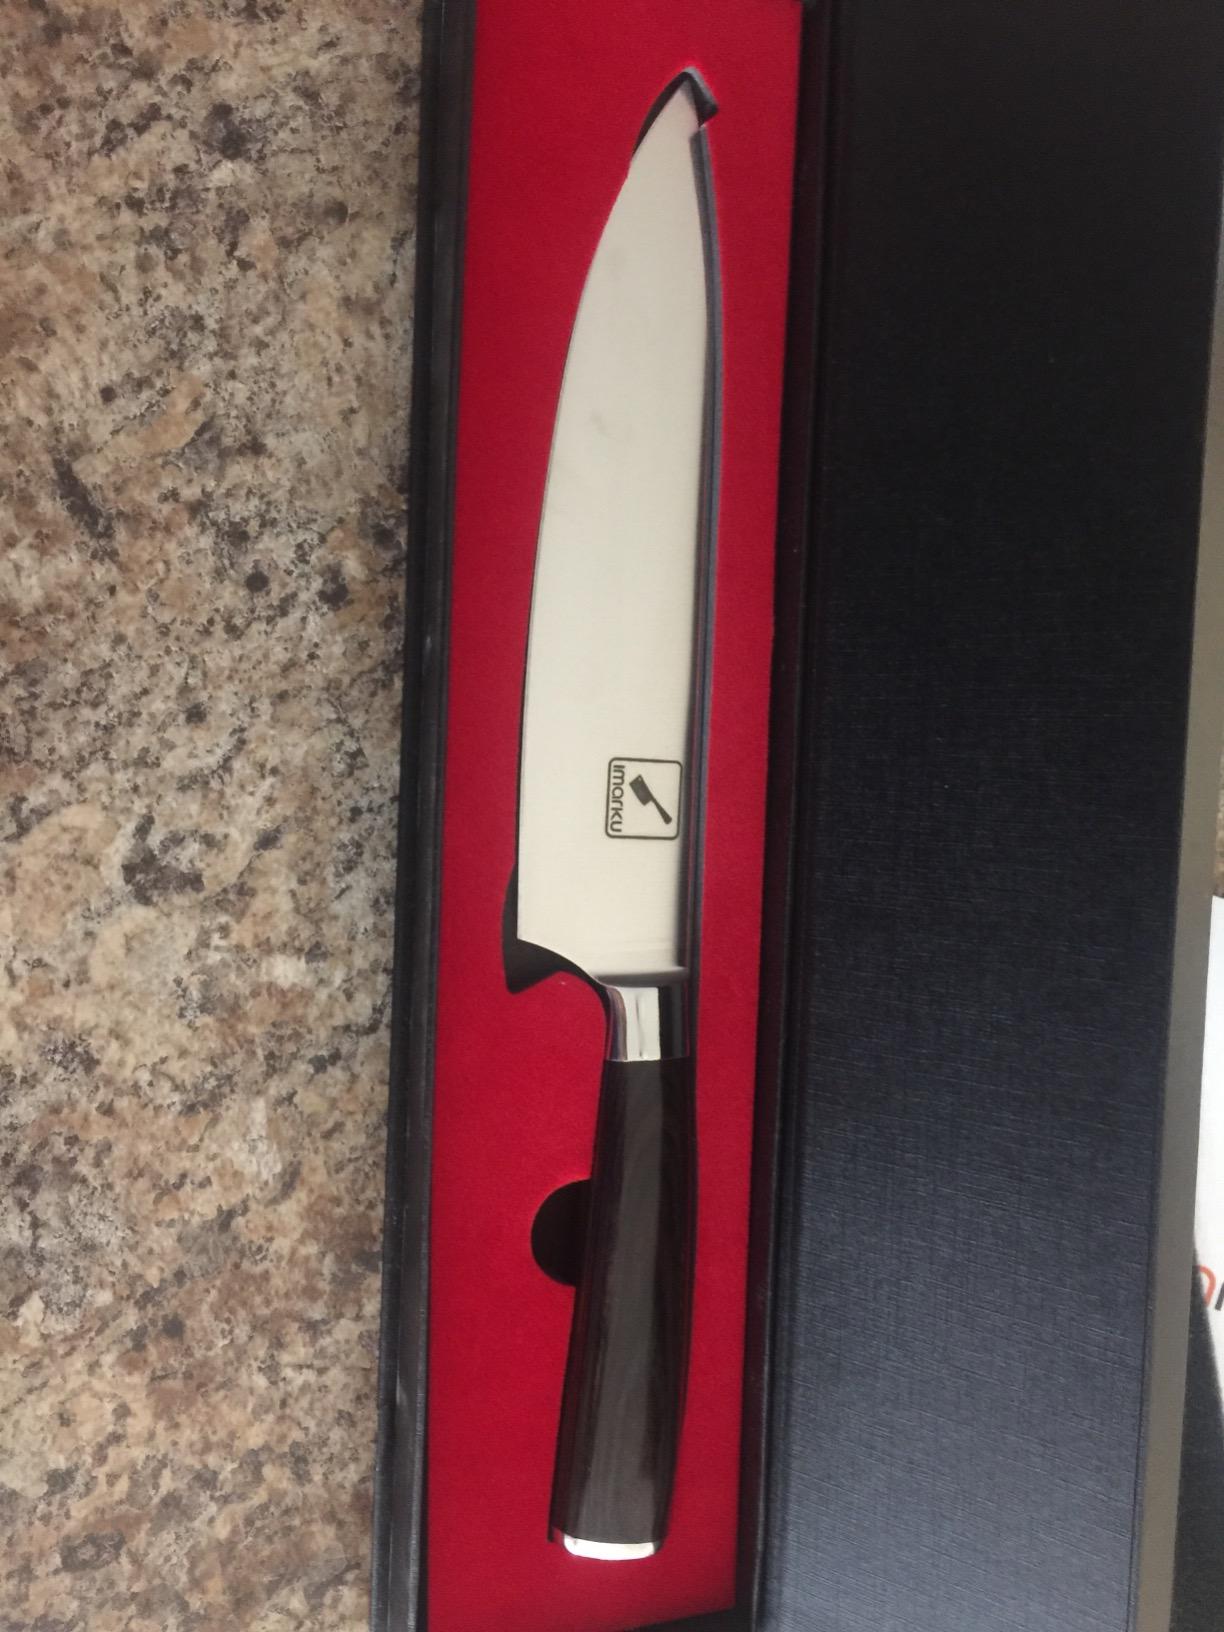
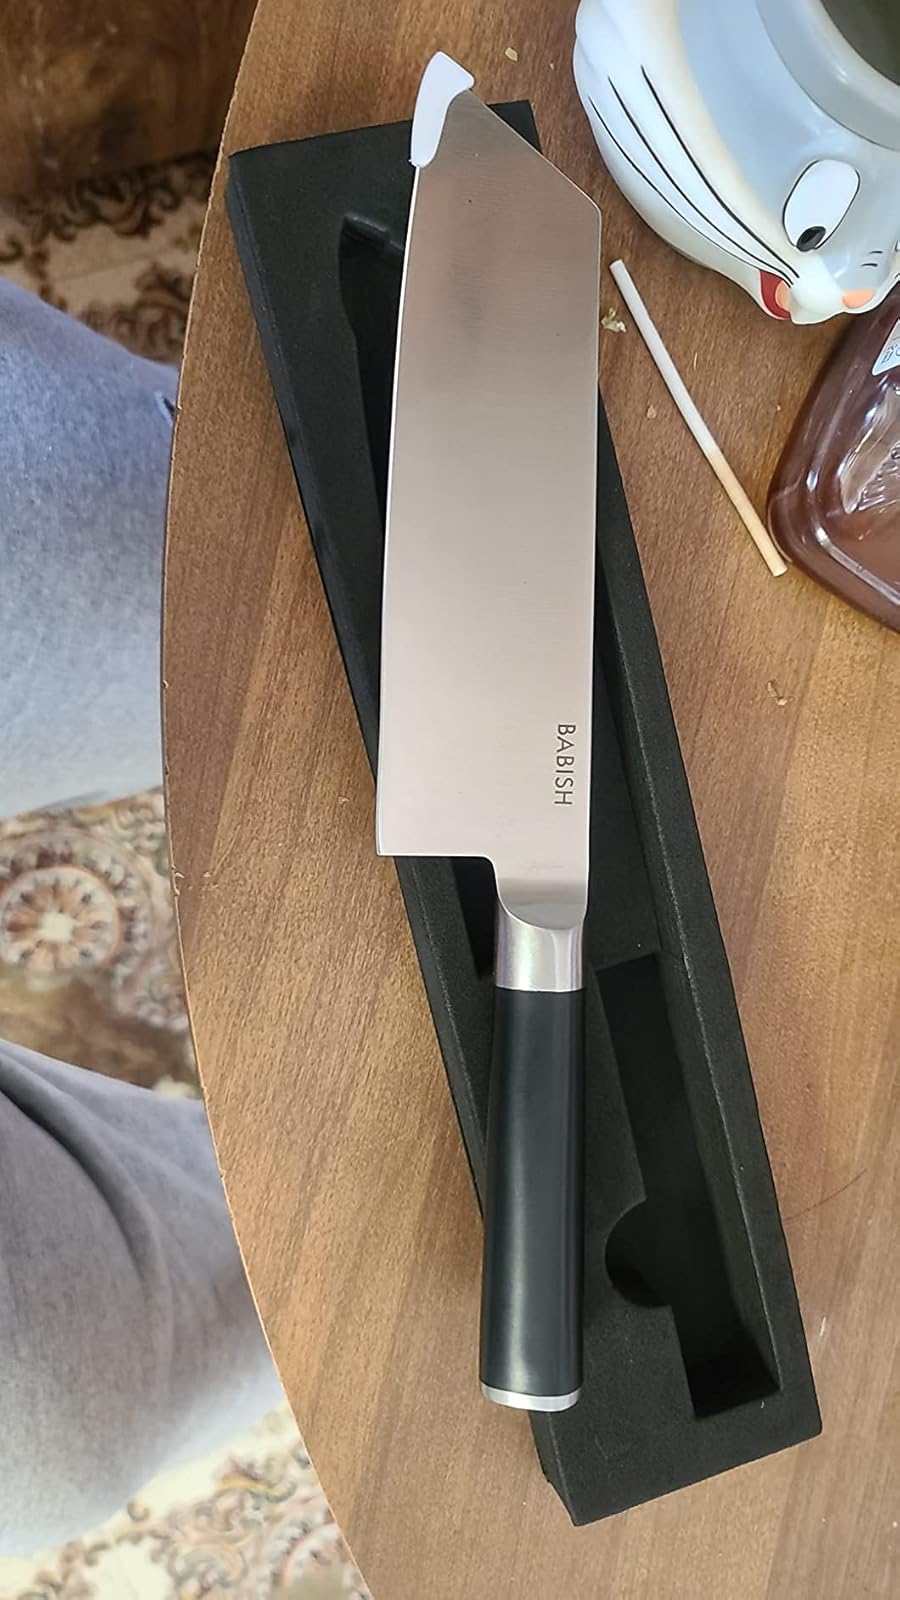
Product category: items_knife
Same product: no